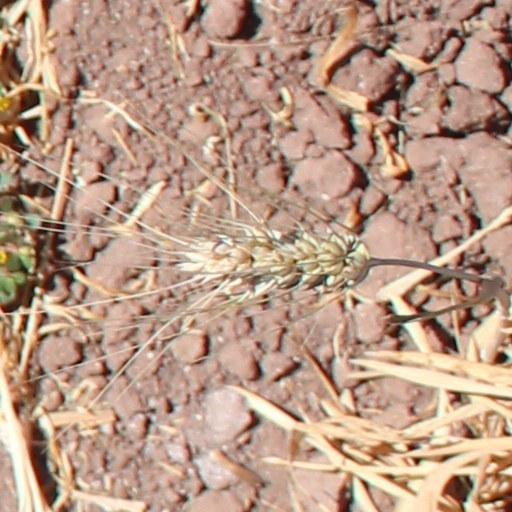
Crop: wheat